7th Battalion, Royal Australian Regiment

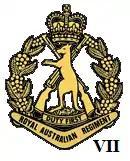
Badge of the Royal Australian Regiment

The 7th Battalion, Royal Australian Regiment (7 RAR) was a regular infantry battalion of the Australian Army. It was originally raised in 1965 as part of Australia's commitment to the Vietnam War and it eventually served two tours in Vietnam in 1967 and 1971. In 1973, following Australia's withdrawal from the conflict, the battalion was amalgamated with the 5th Battalion, Royal Australian Regiment to form the 5th/7th Battalion, Royal Australian Regiment (5/7 RAR). The battalion was re-linked with the 5th Battalion to reraise the 5th/7th Battalion, Royal Australian Regiment in December 2024.